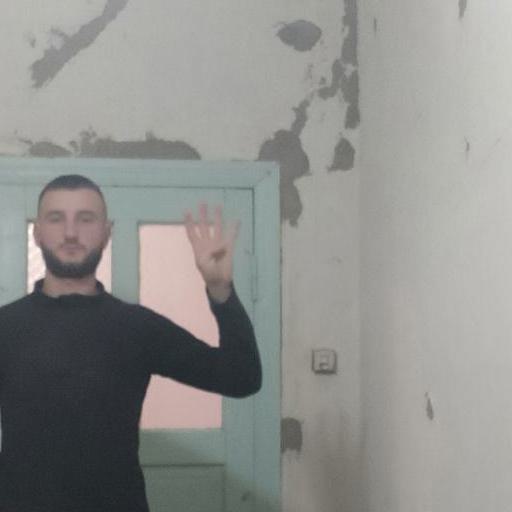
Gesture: four